EFL League Two play-offs

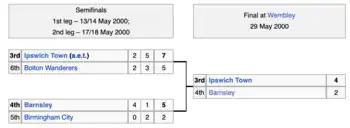
An example of the play-off format, from the 2000 Second Division play-offs

, the League Two play-offs involve the four teams that finish directly below the automatic promotion places in EFL League Two, the fourth tier of the English football league system. These teams meet in a series of play-off matches to determine the final team that will be promoted to the EFL League One.